Panavia Tornado

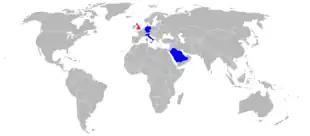
Operators

After the war's opening phase, the GR1s switched to medium-level strike missions; typical targets included munition depots and oil refineries. Only the reconnaissance Tornado GR1As continued flying the low-altitude high-speed profile, emerging unscathed despite the inherent danger in conducting pre-attack reconnaissance. After the conflict, Britain maintained a military presence in the Gulf. Around six GR1s were based at Ali Al Salem airbase in Kuwait, contributing the southern no-fly zone as part of Operation Southern Watch. Six additional GR1s participated in Operation Provide Comfort over Northern Iraq.